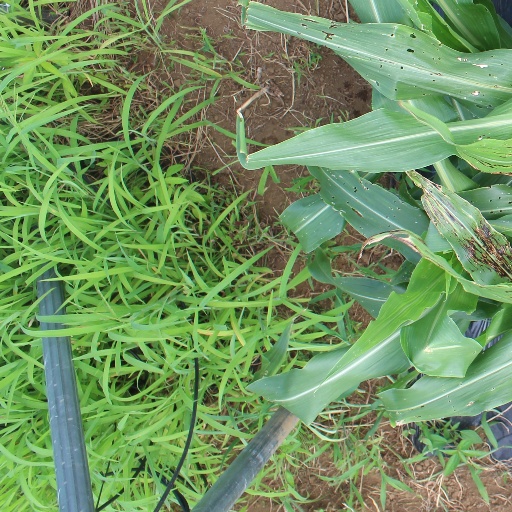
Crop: sorghum